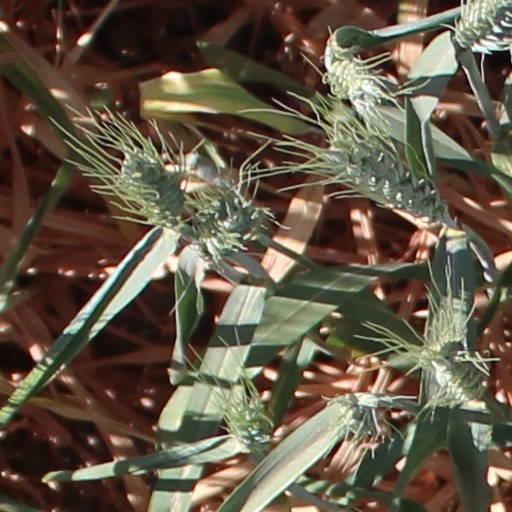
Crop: wheat